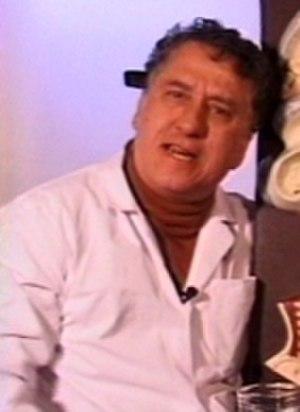
André Cartier est un acteur québécois né le 24 décembre 1945 et mort à Dunham le 22 mai 2020. Il est connu pour son rôle d'André dans la série pour enfants Passe-Partout.